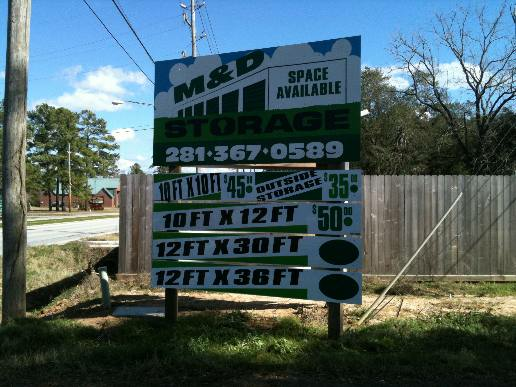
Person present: No